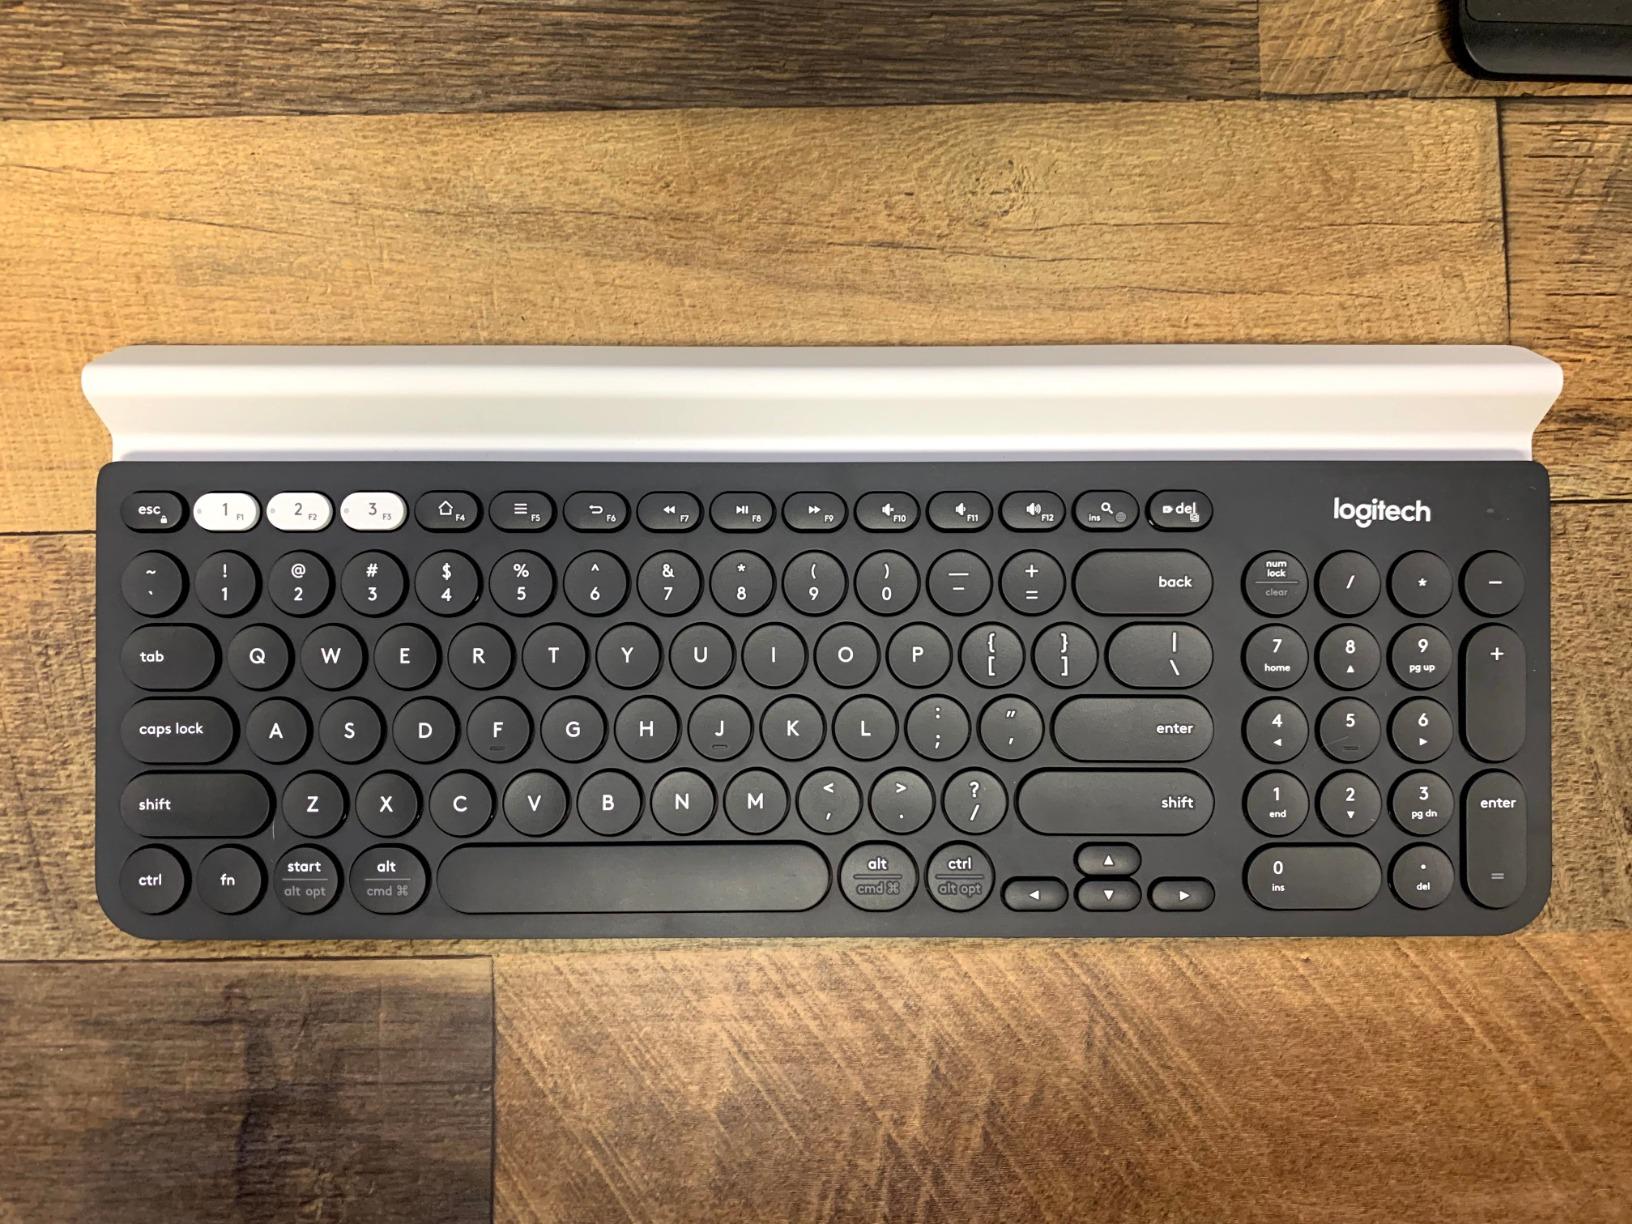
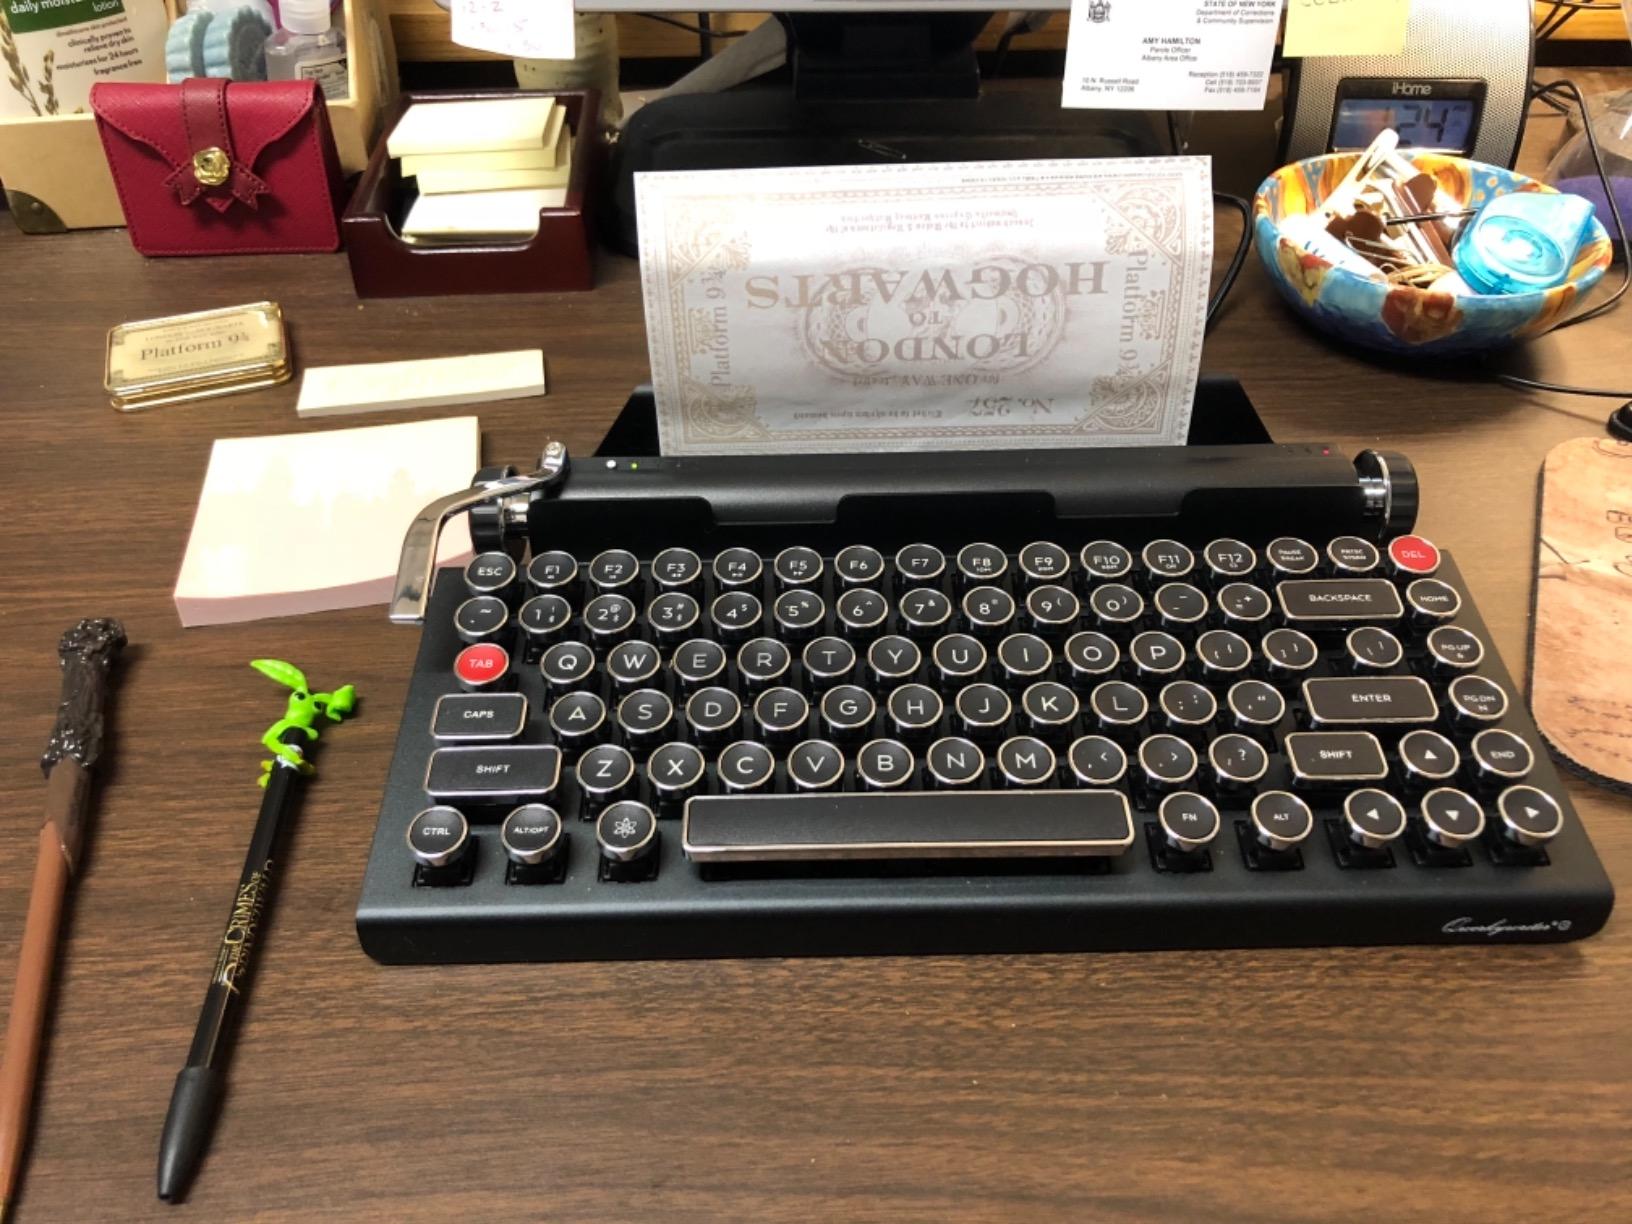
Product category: keyboard
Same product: no